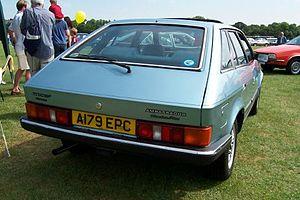
L'Austin Ambassador est une voiture familiale commercialisée de 1982 à 1984 par le groupe British Leyland, sous la marque Austin.